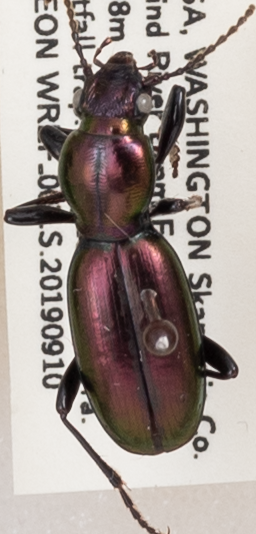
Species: Zacotus matthewsii
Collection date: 2019-09-10
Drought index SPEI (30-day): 0.412
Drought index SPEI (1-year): -1.45
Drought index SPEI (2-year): -1.623